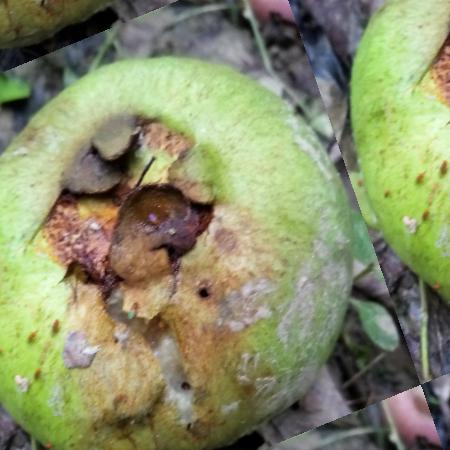
Label: Styler and Root